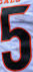
Number: 5